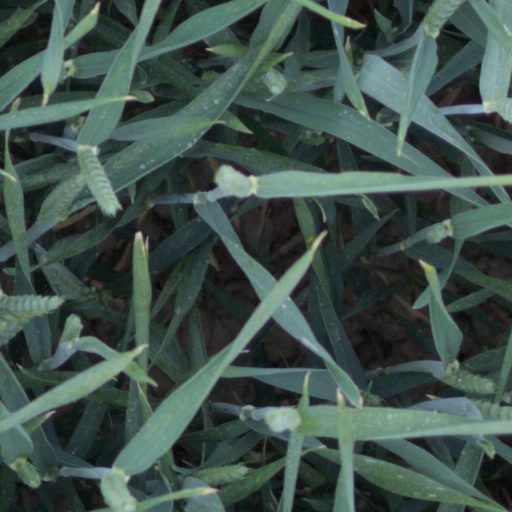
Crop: wheat